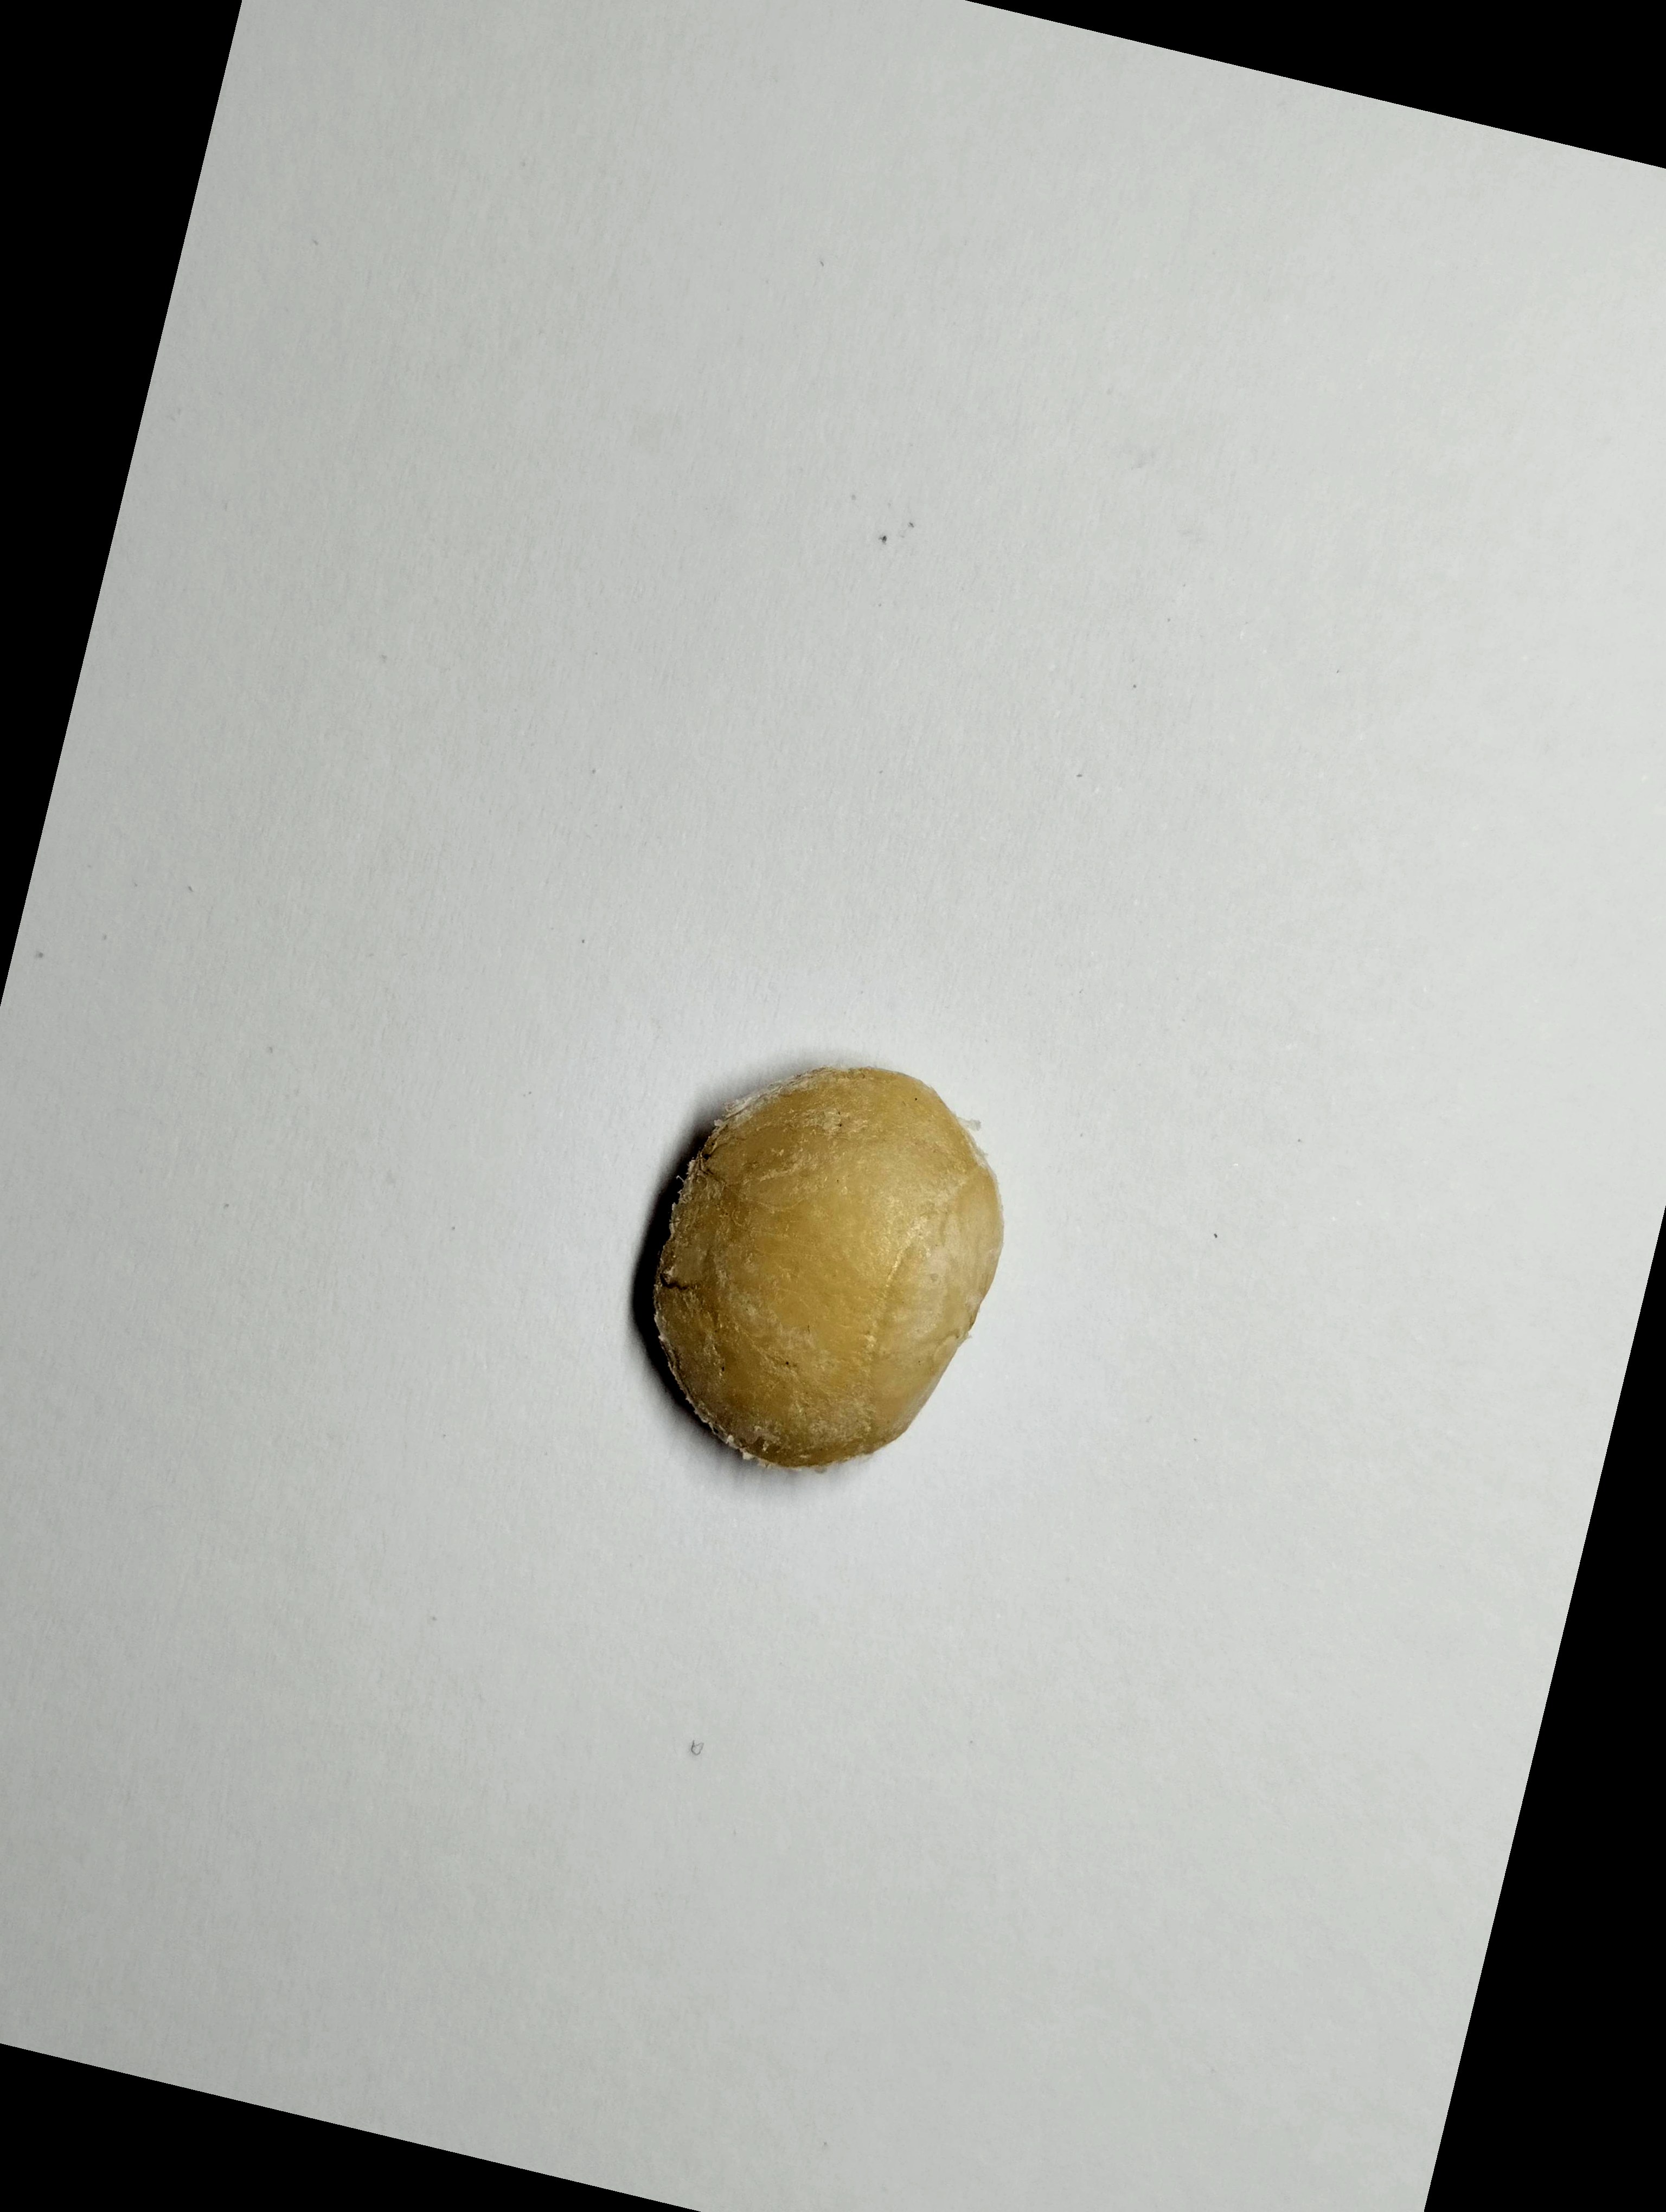
Label: bagus (good seed)